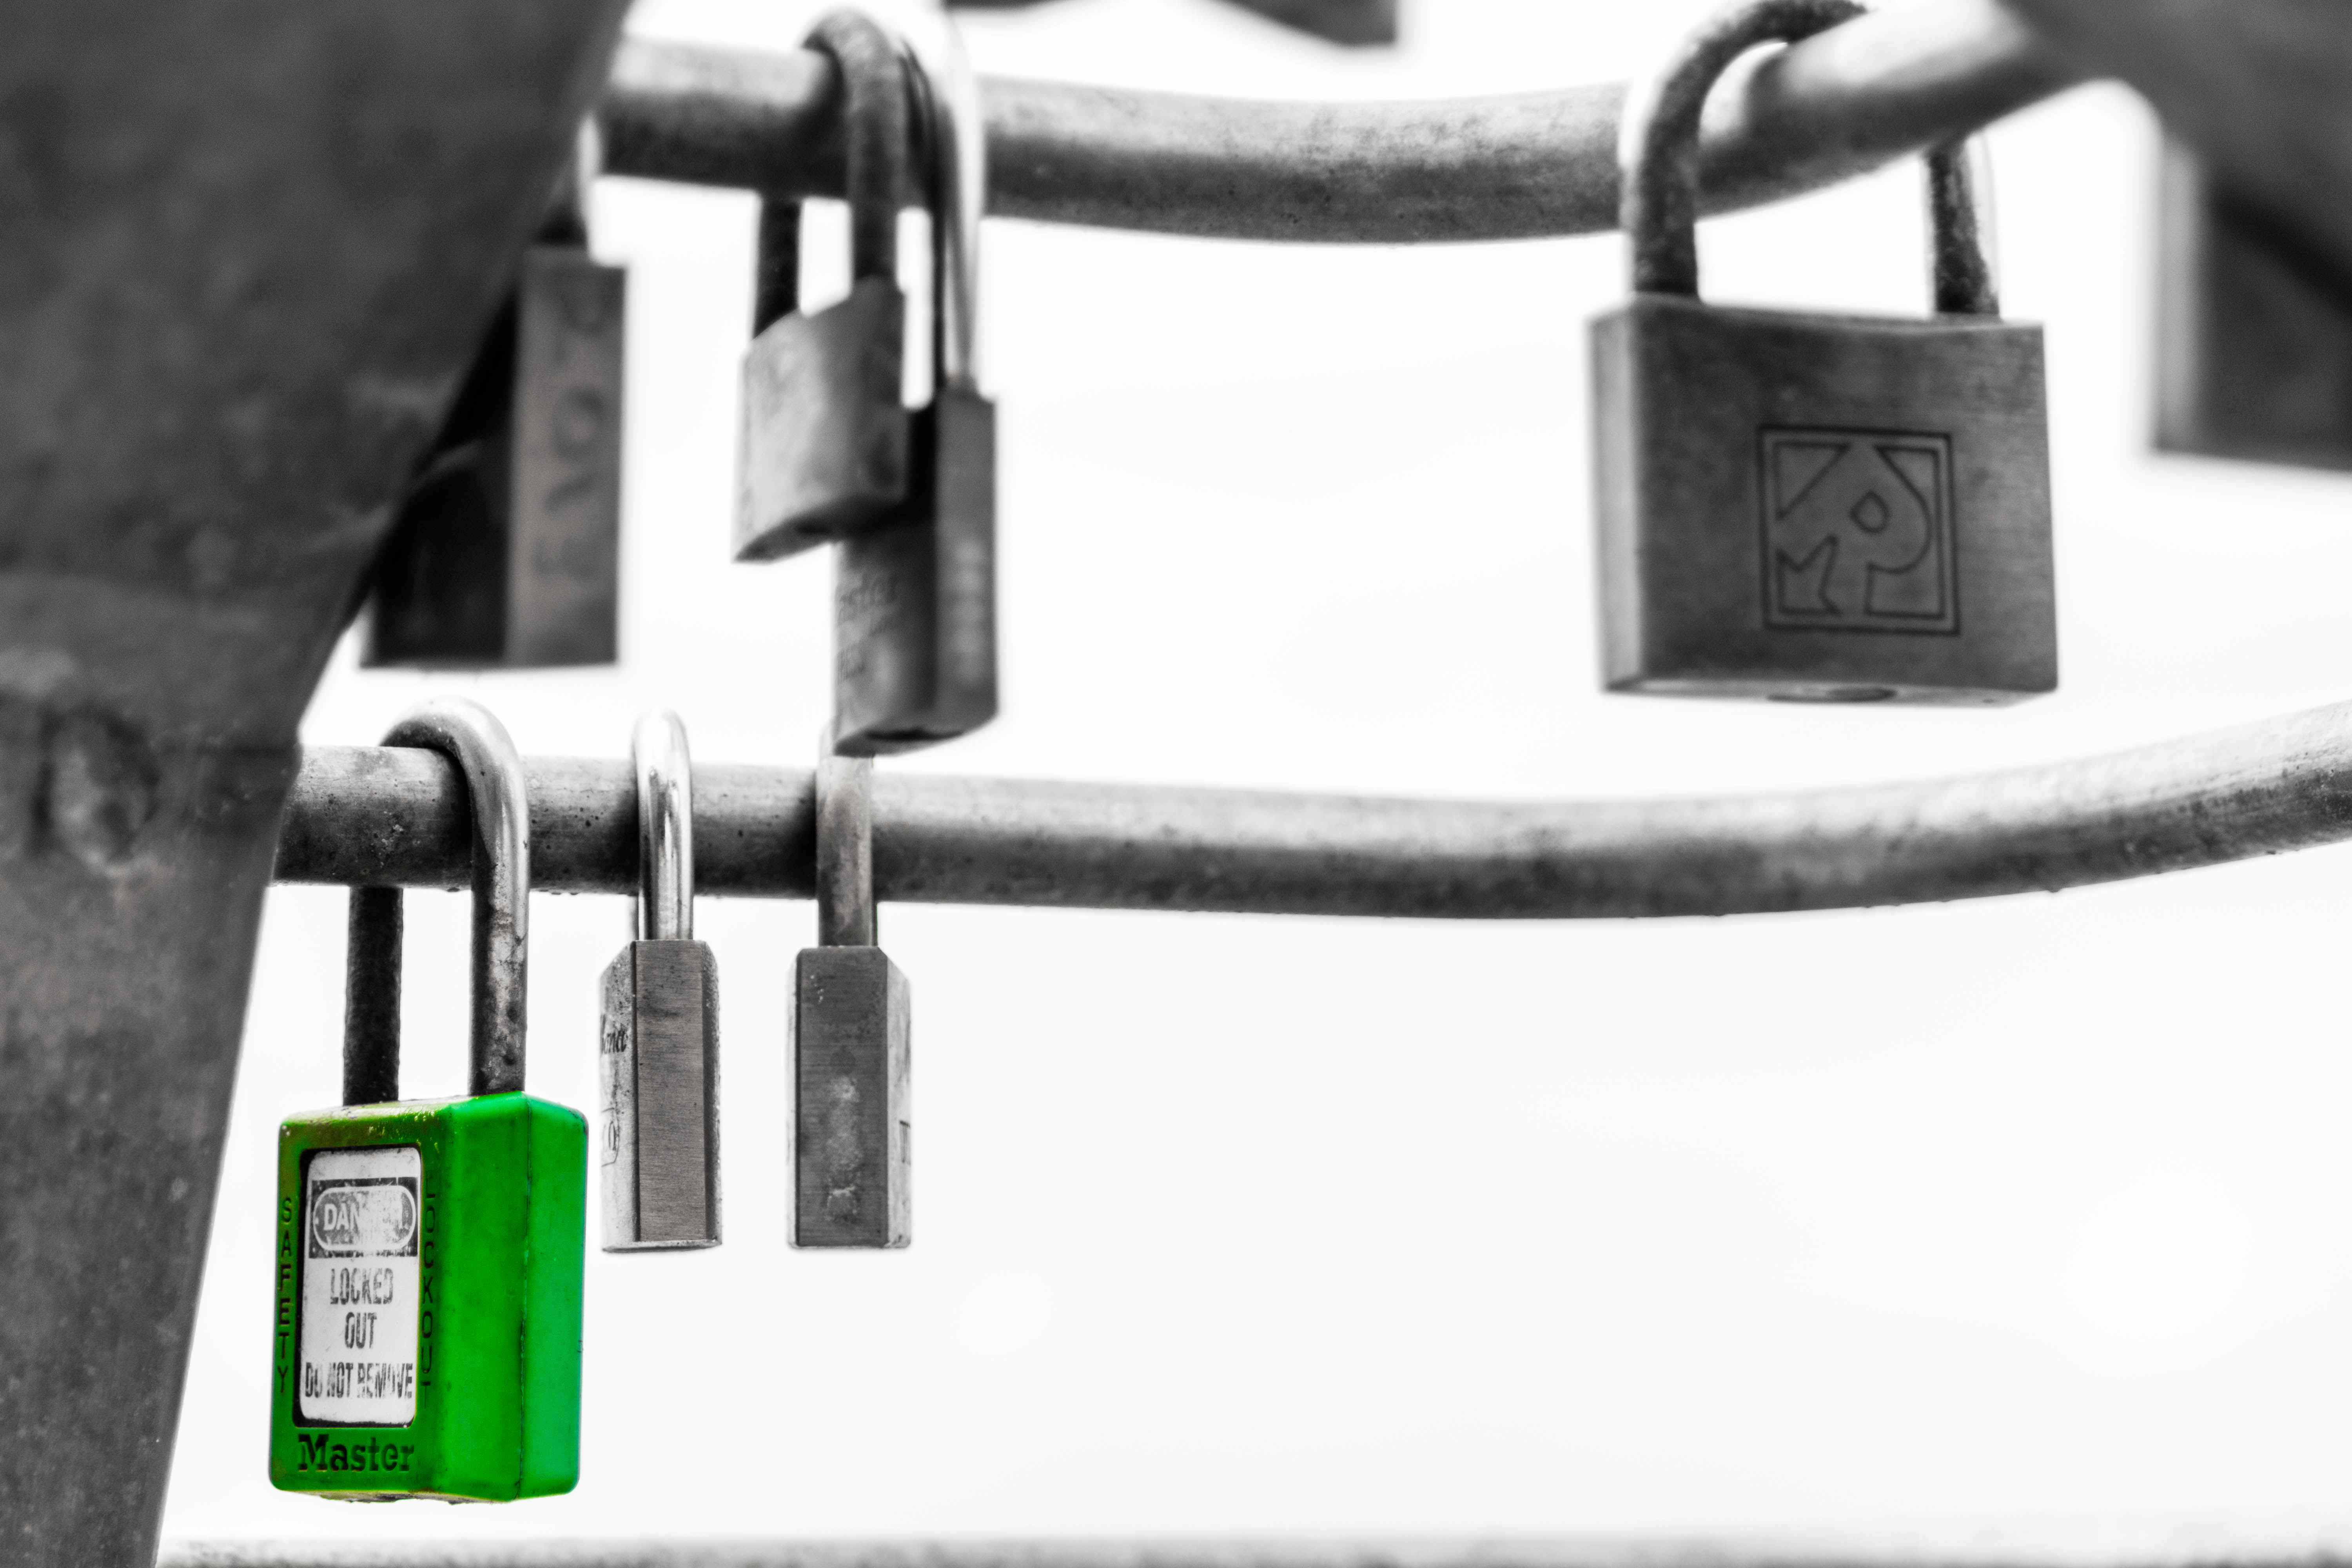
green, padlock, product, australia, nsw, blackandwhite, iron, lock, locks, ballina, automotive exterior